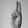
ASL letter: U